AS/NZS 1200

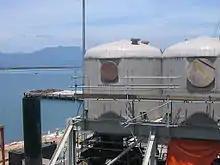
Vertical pressure vessels installed in a structure on their way to Australia to a mining plant

The AS/NZS 1200 standard is a joint Australian/New Zealand Standard, for the requirements of pressure equipment which aims to promote safety and uniformity throughout Australia and New Zealand.